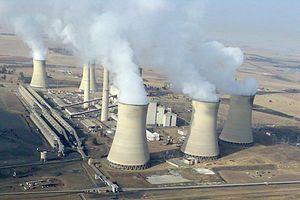
Le secteur de l'énergie en Afrique du Sud est largement dominé par le charbon qui constitue 92 % de la production et 74,3 % de la consommation d'énergie primaire du pays en 2017.